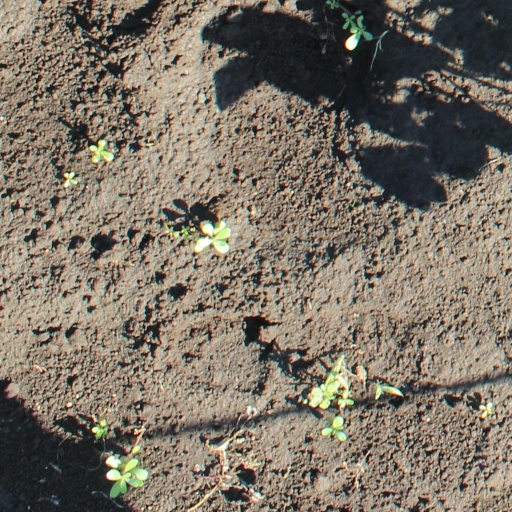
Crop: soybean